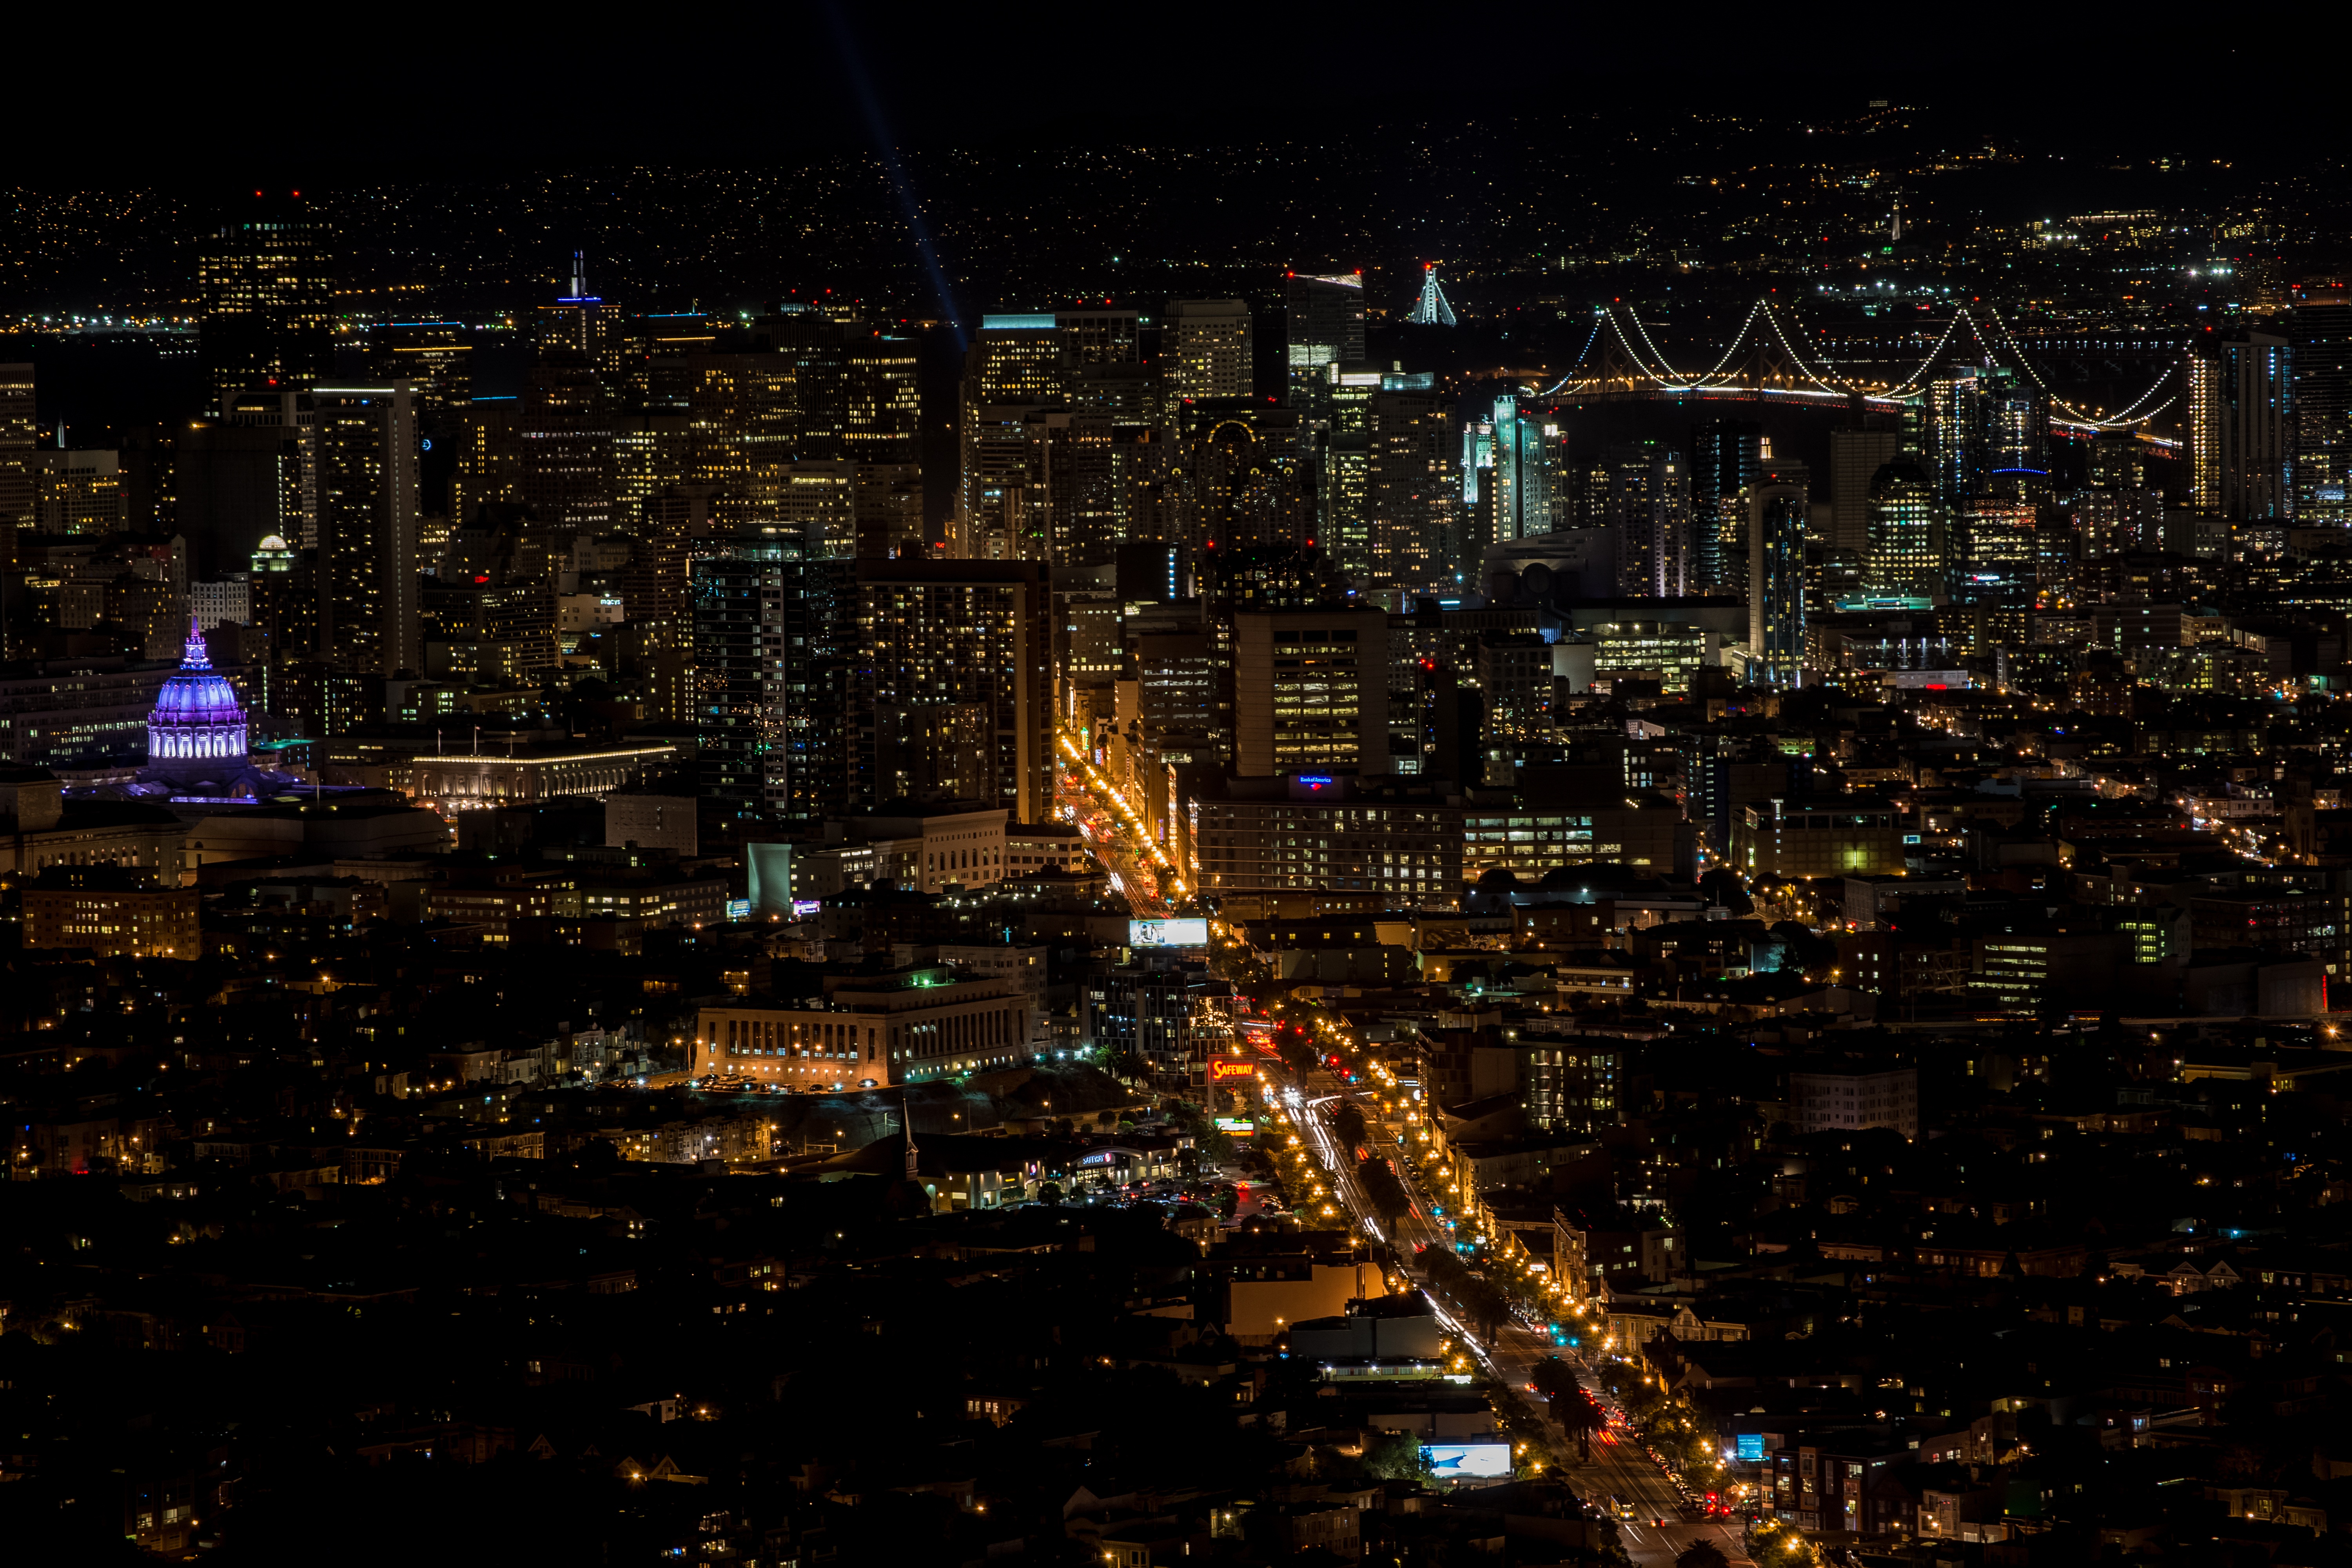
horizon, road, bridge, skyline, traffic, street, night, view, city, skyscraper, urban, cityscape, panorama, downtown, dark, busy, dusk, evening, usa, america, aerial, modern, lights, skyscrapers, buildings, vibrant, illumination, metropolis, aerial photography, urban area, residential area, human settlement, atmosphere of earth, metropolitan area